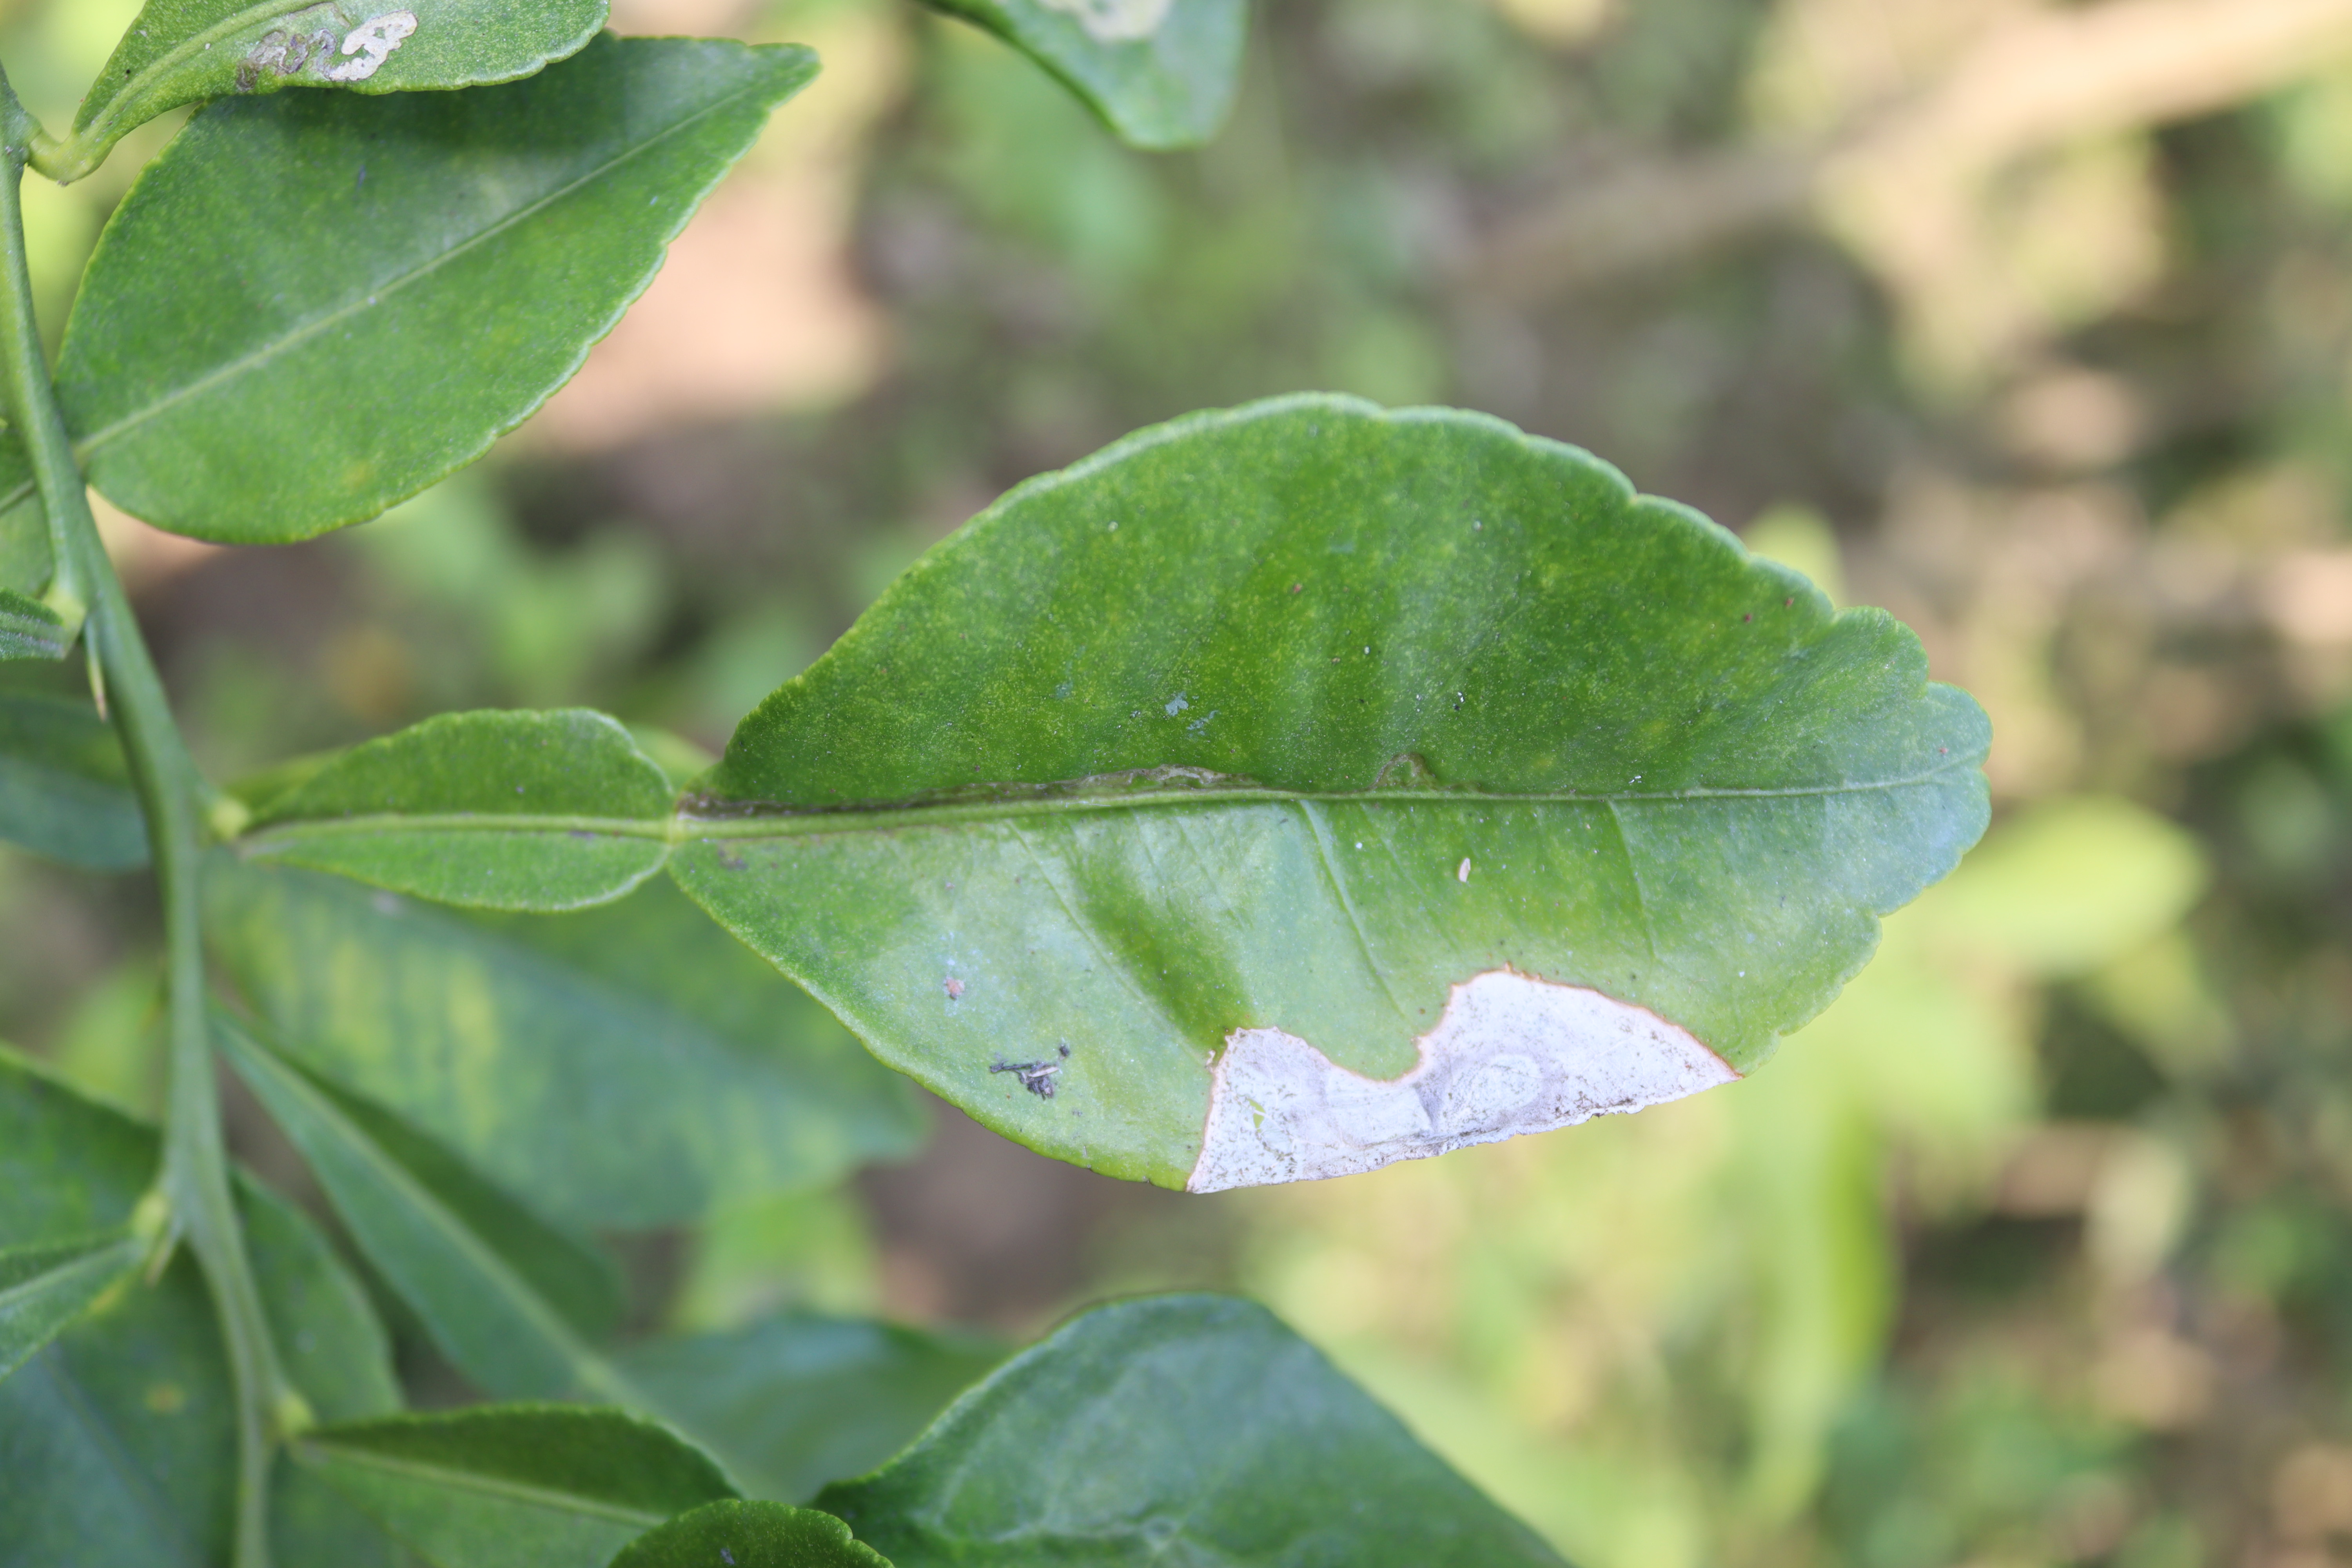
Mandarin leaf variety: Nagpuri